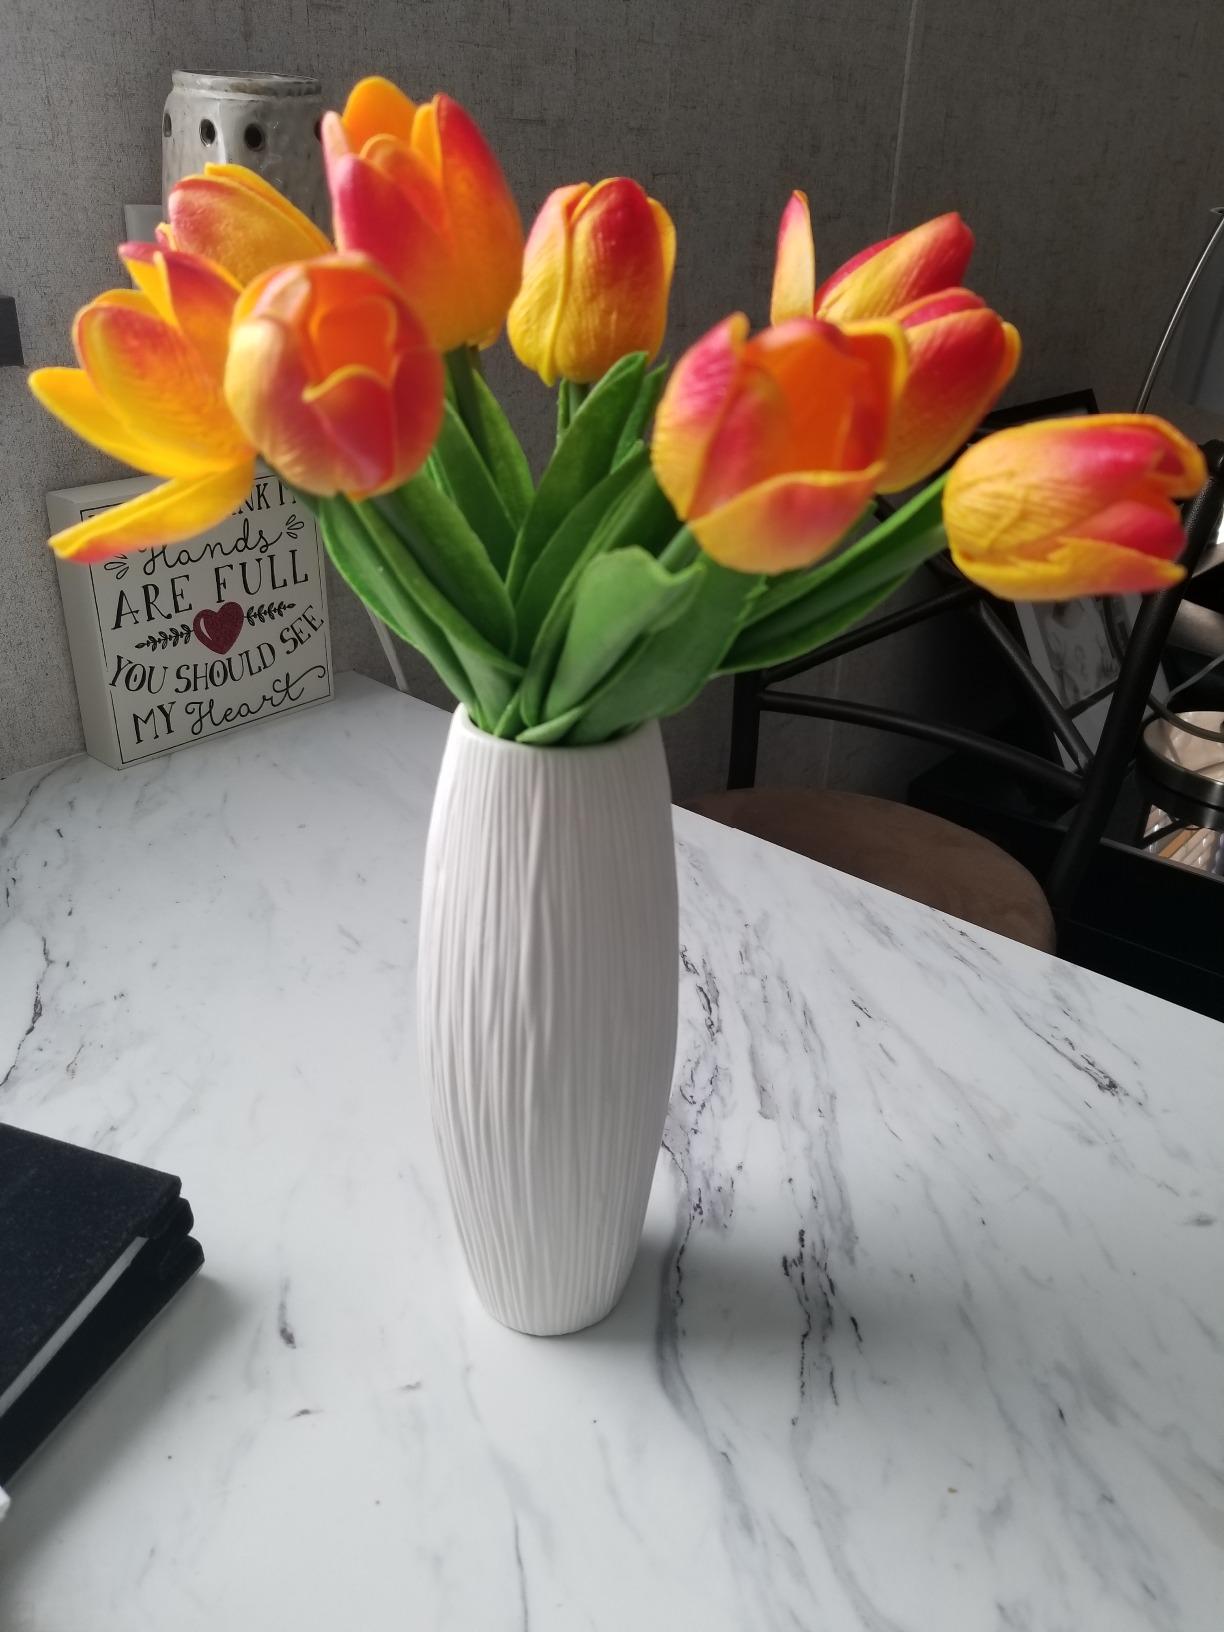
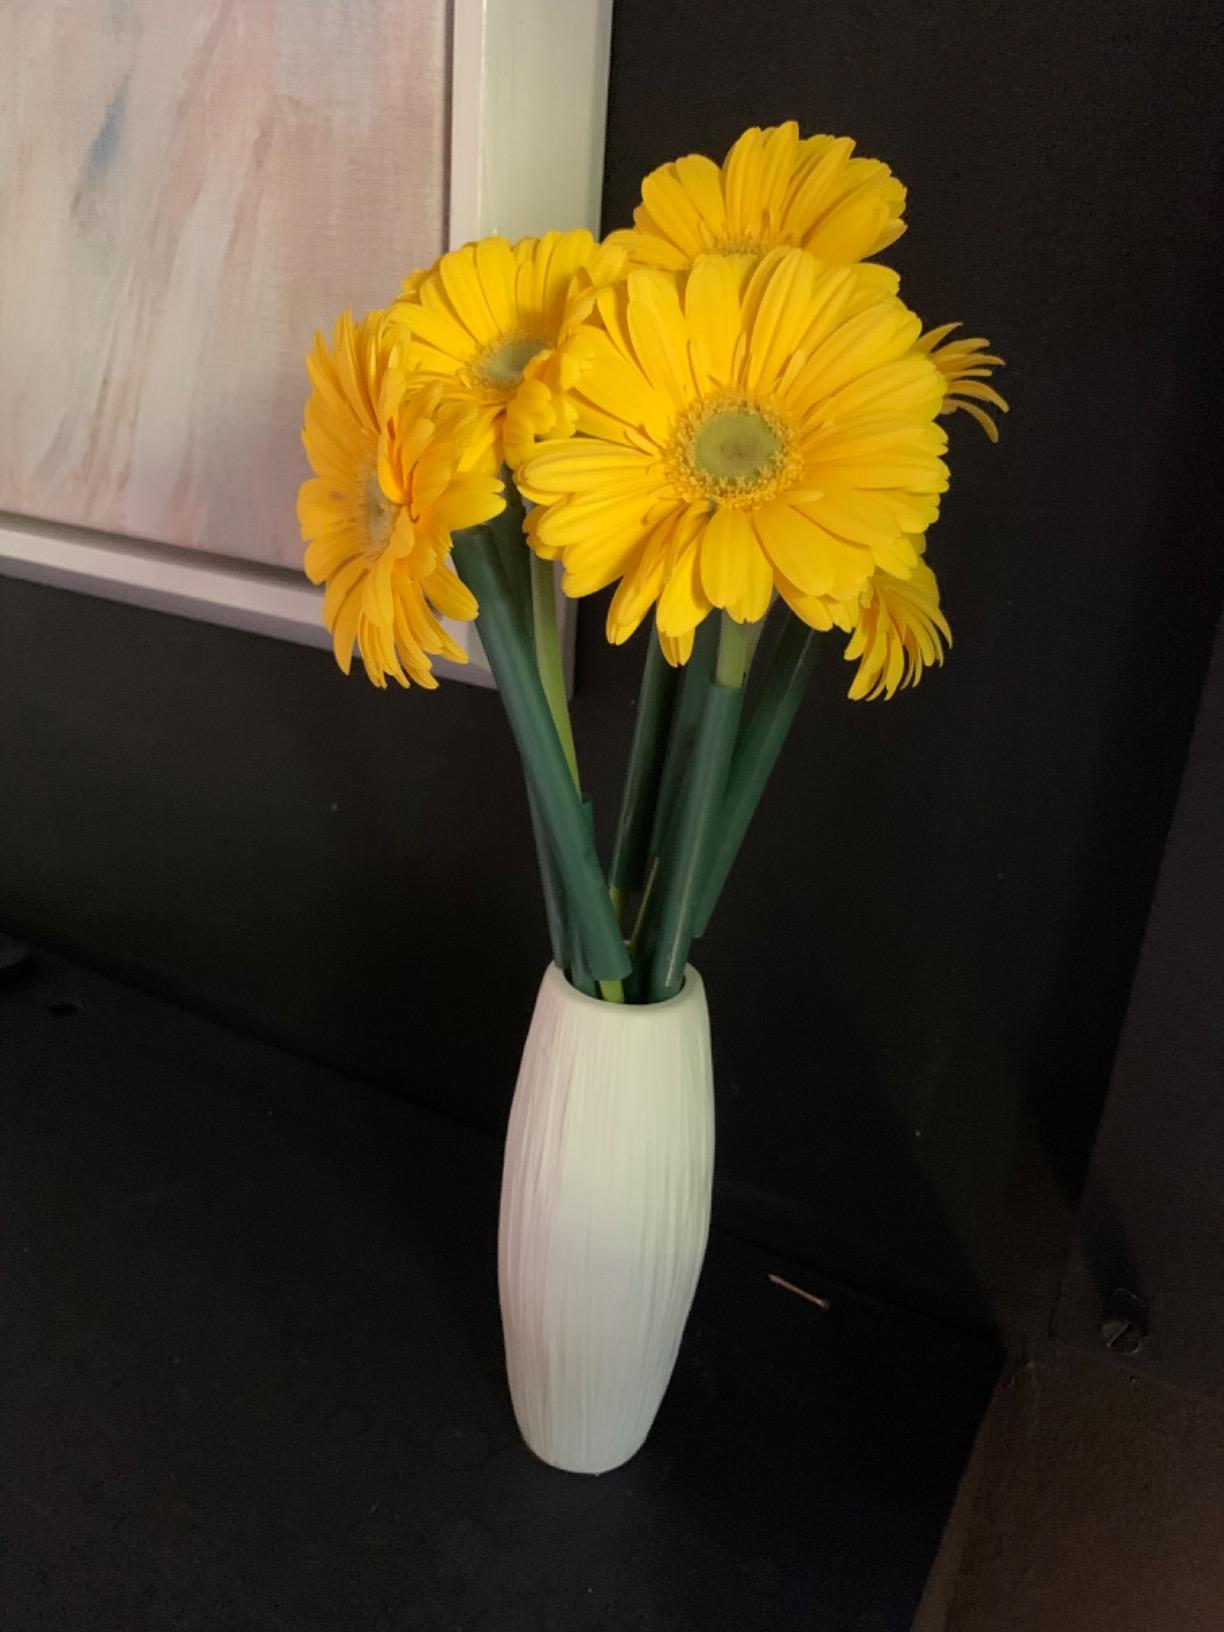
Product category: vase
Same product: yes